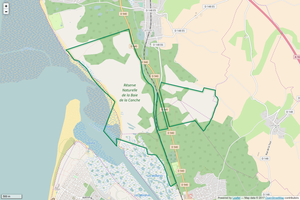
Périmètre de la RNN de la Baie de Canche.
La réserve naturelle nationale de la baie de Canche est une réserve naturelle nationale située dans la région Hauts-de-France. Classée en 1987, elle occupe une surface de 505 hectares au niveau de l'estuaire de la Canche dont 465 ha sur le domaine public maritime.